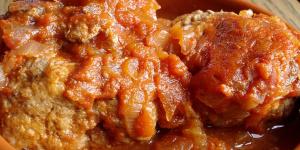
albondigas a la francesa